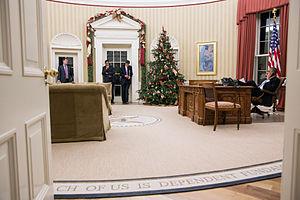
Joyeux Noël, Merry Christmas est un recueil américain de nouvelles policières de Mary Higgins Clark, paru en 1996.
Le Bureau ovale est le bureau officiel qu'occupe le président des États-Unis dans l'aile Ouest de la Maison-Blanche. Il tire son nom de sa forme elliptique.